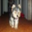
Label: dog